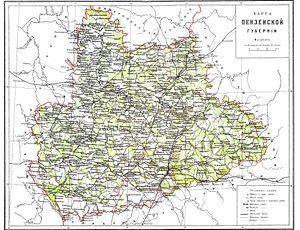
Le gouvernement de Penza est une division administrative de l’Empire russe, puis de la R.S.F.S.R., située en Russie centrale avec pour capitale la ville de Penza. Créé en 1796 le gouvernement exista jusqu’en 1928.